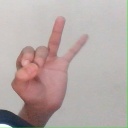
अक्षर: ण